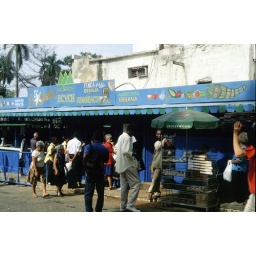
Typical Cuban fruit and vegetable market in central Havana